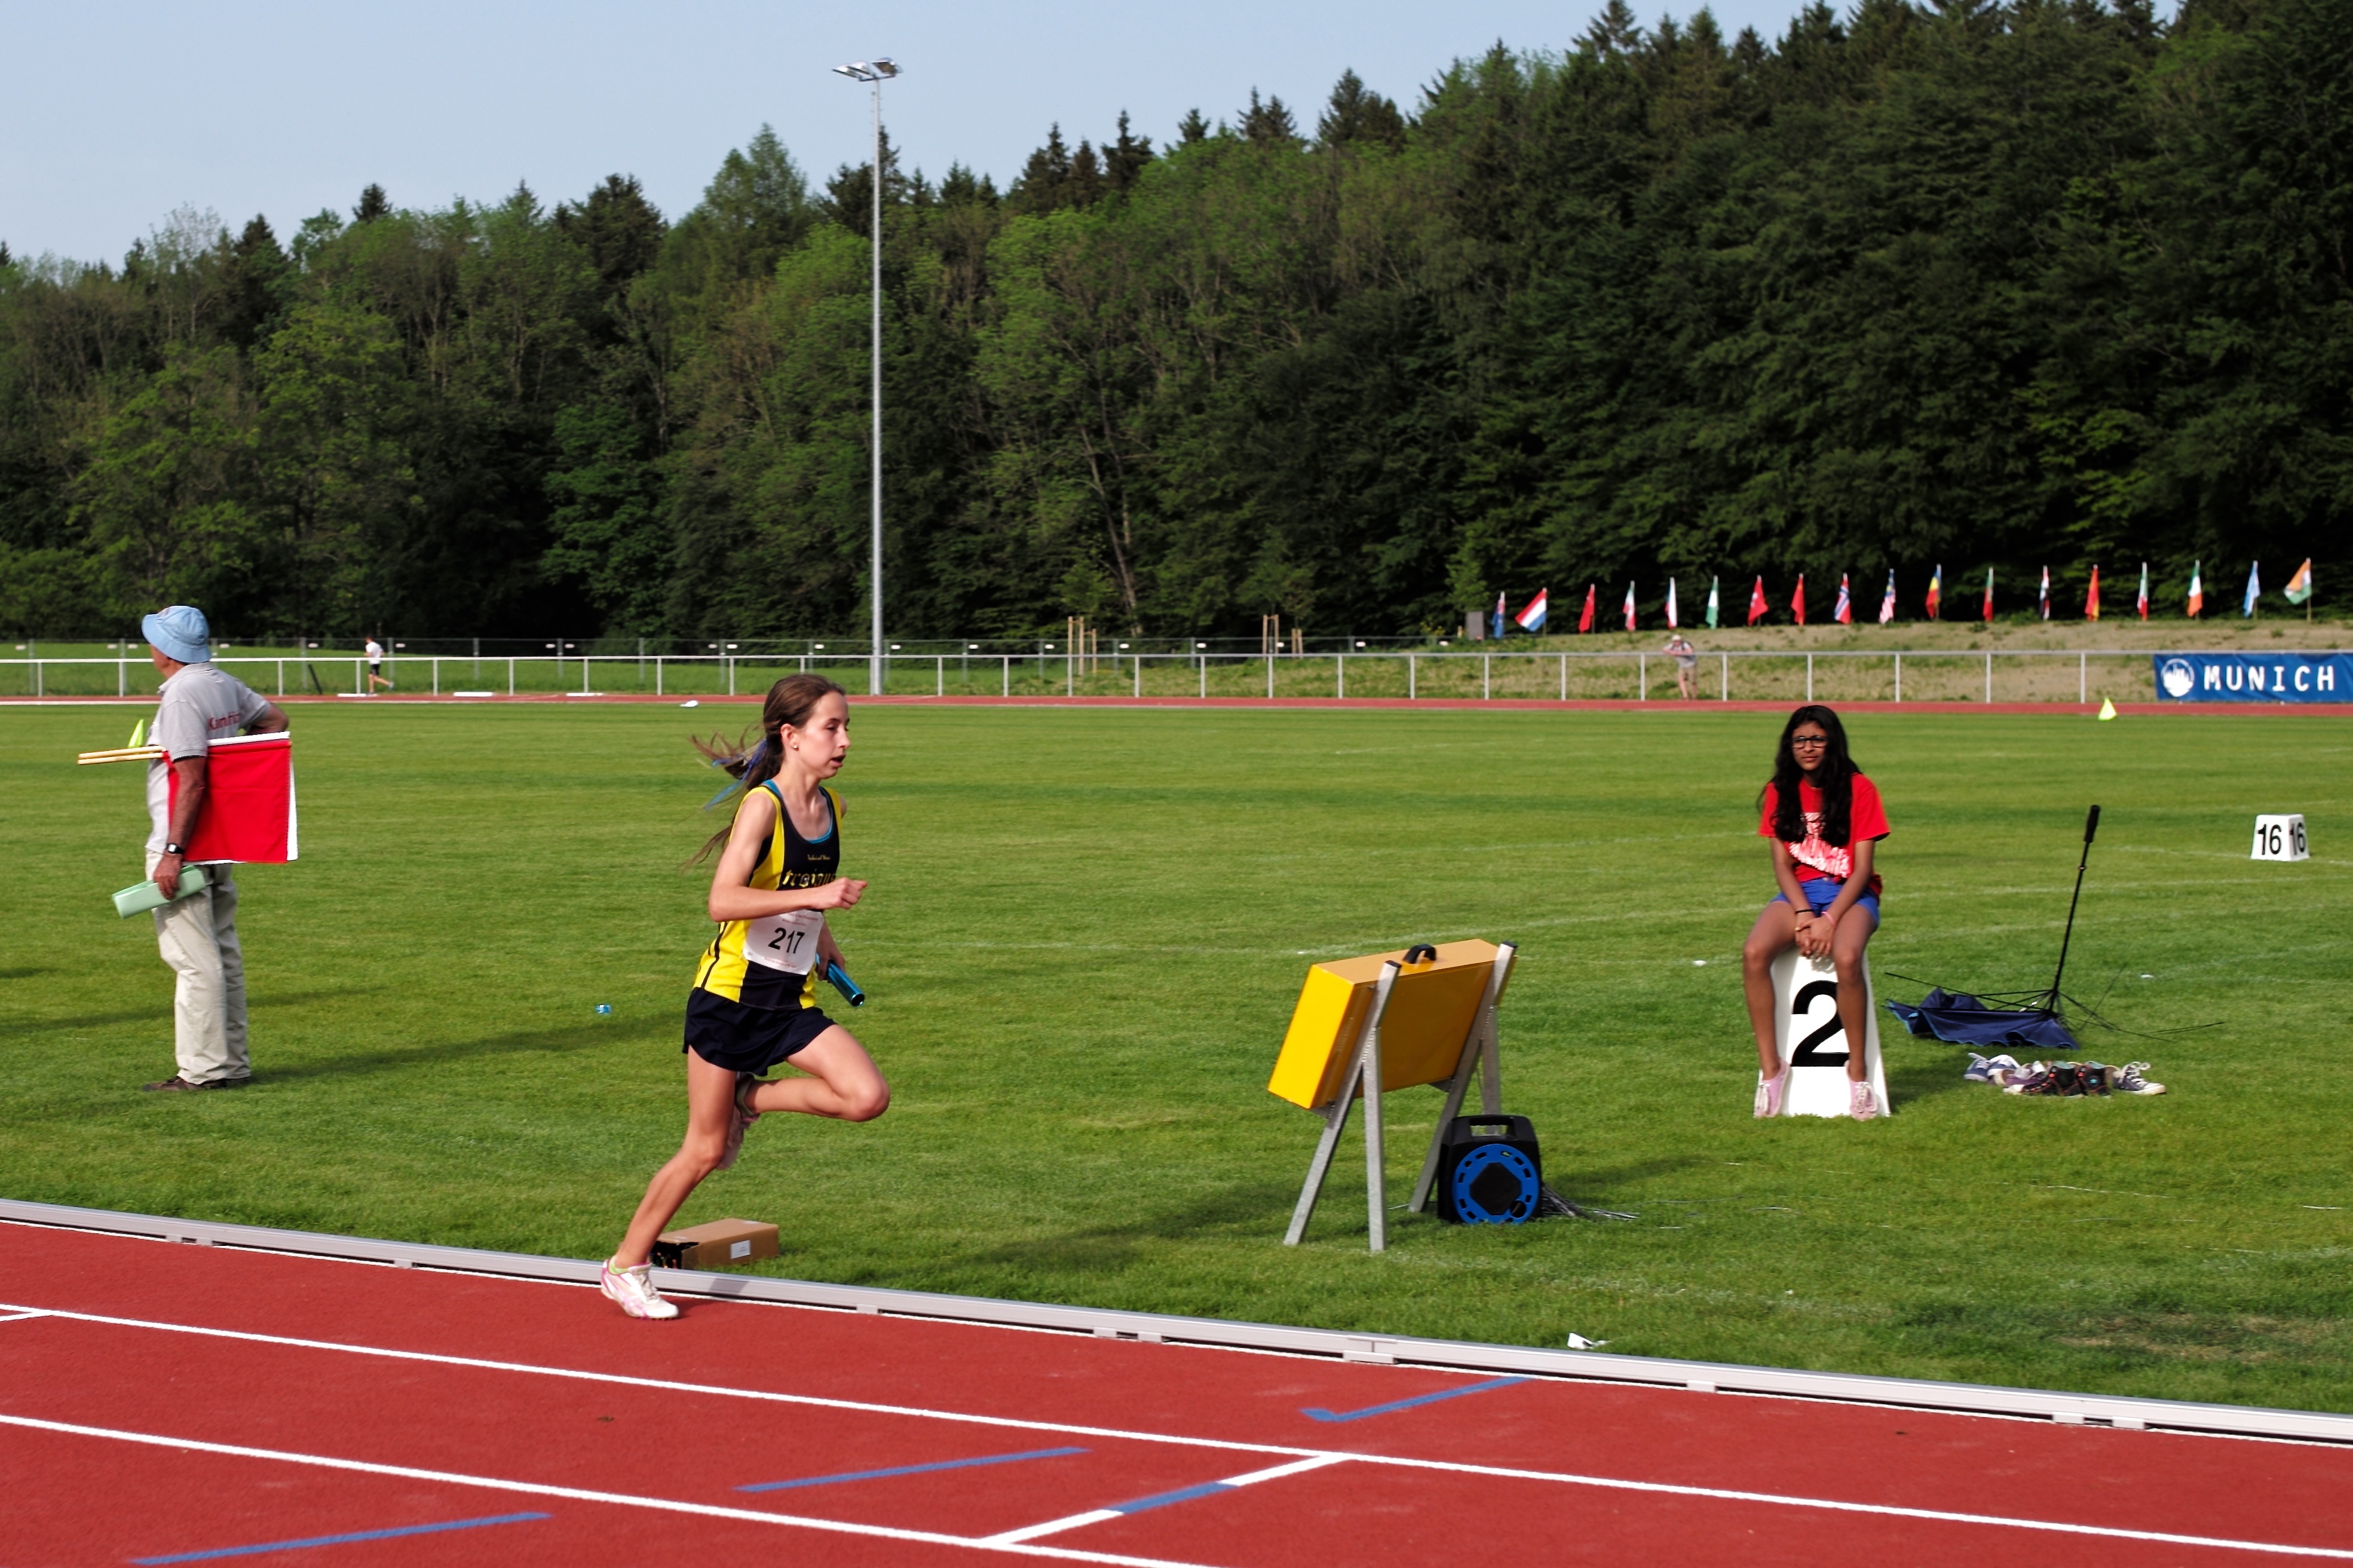
jumping, sports, athletics, sprint, human action, track and field athletics